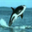
Label: whale